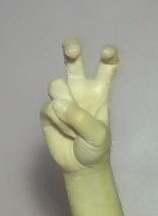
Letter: toot